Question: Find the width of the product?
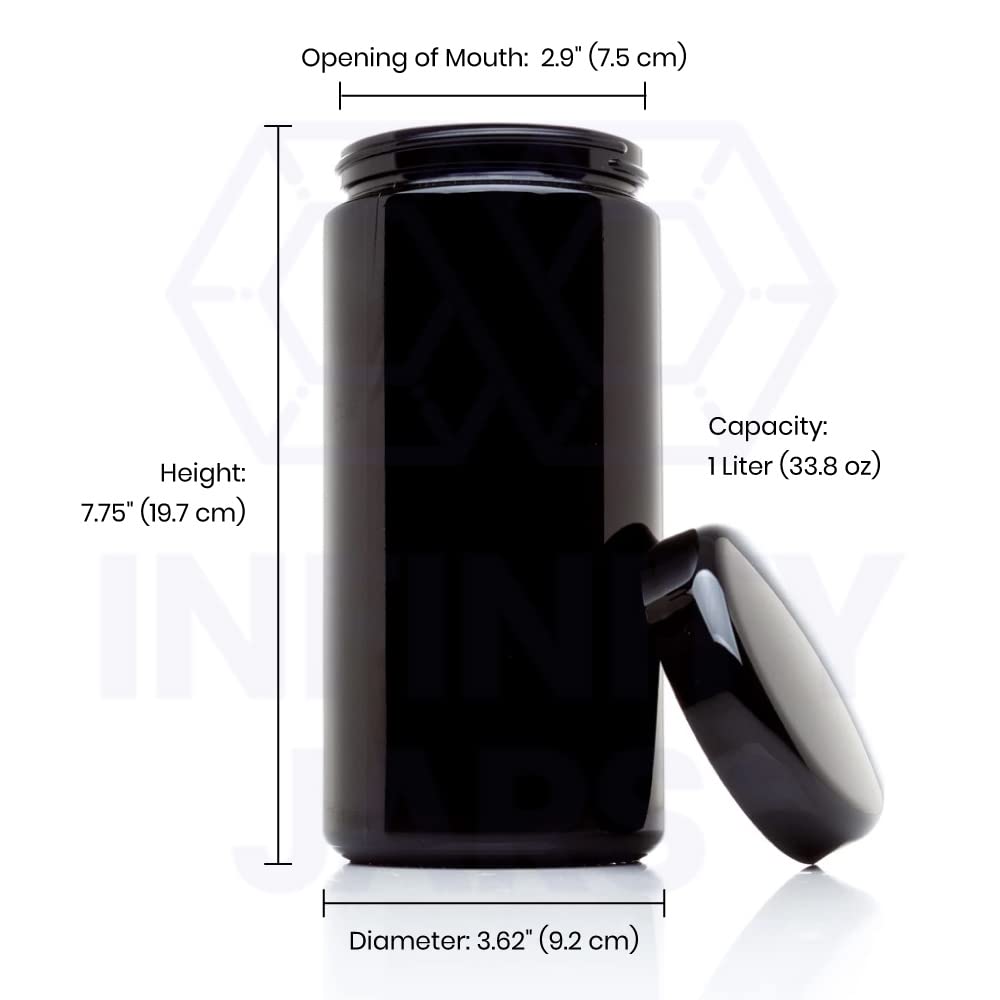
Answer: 2.9 inch